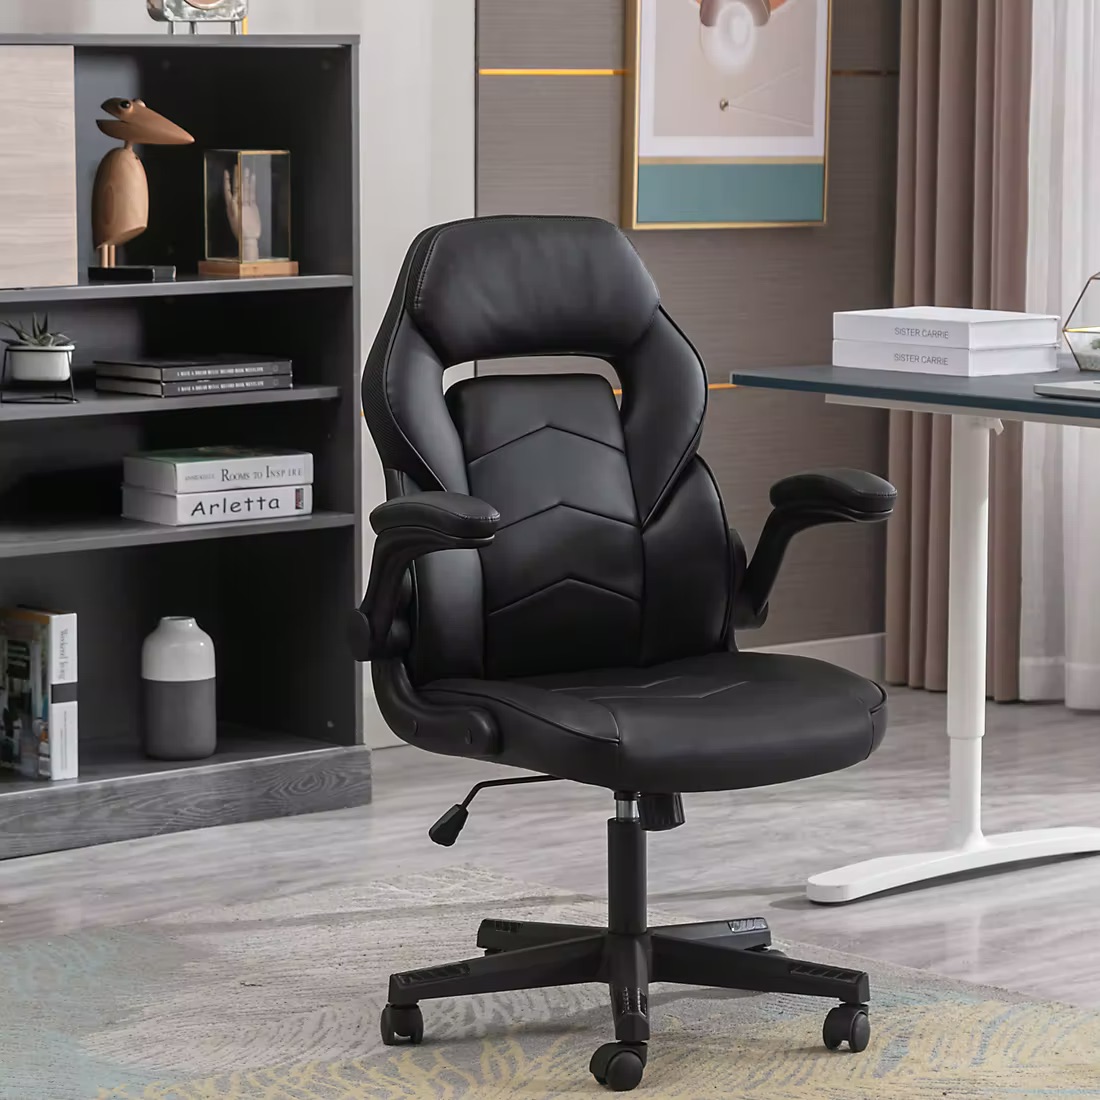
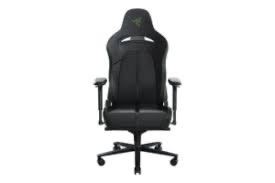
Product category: items_chair
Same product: no